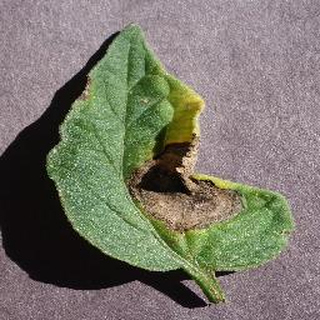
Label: tomato_early_blight